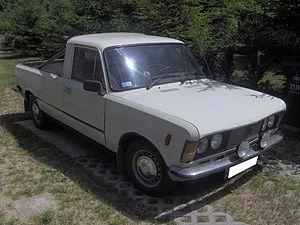
La Fiat Polski 125P était la version polonaise, fabriquée sous licence par Fiat Polski entre 1967 et 1991, de la Fiat 125.
Le Fiat Polski 125P Pick-up était la version utilitaire de la berline Fiat Polski 125P fabriquée sous licence en Pologne par Fiat-Polski dans son usine de Varsovie entre 1975 et 1991.